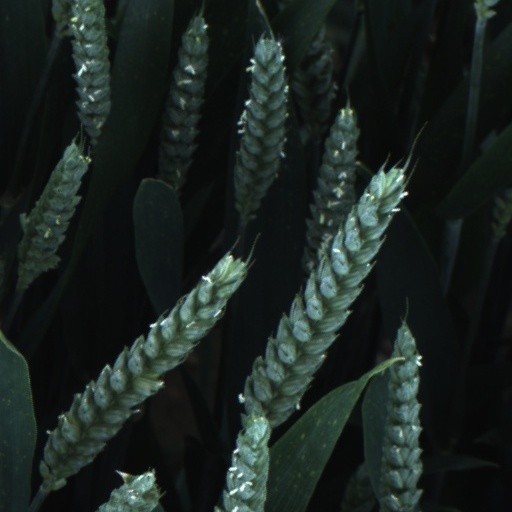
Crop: wheat